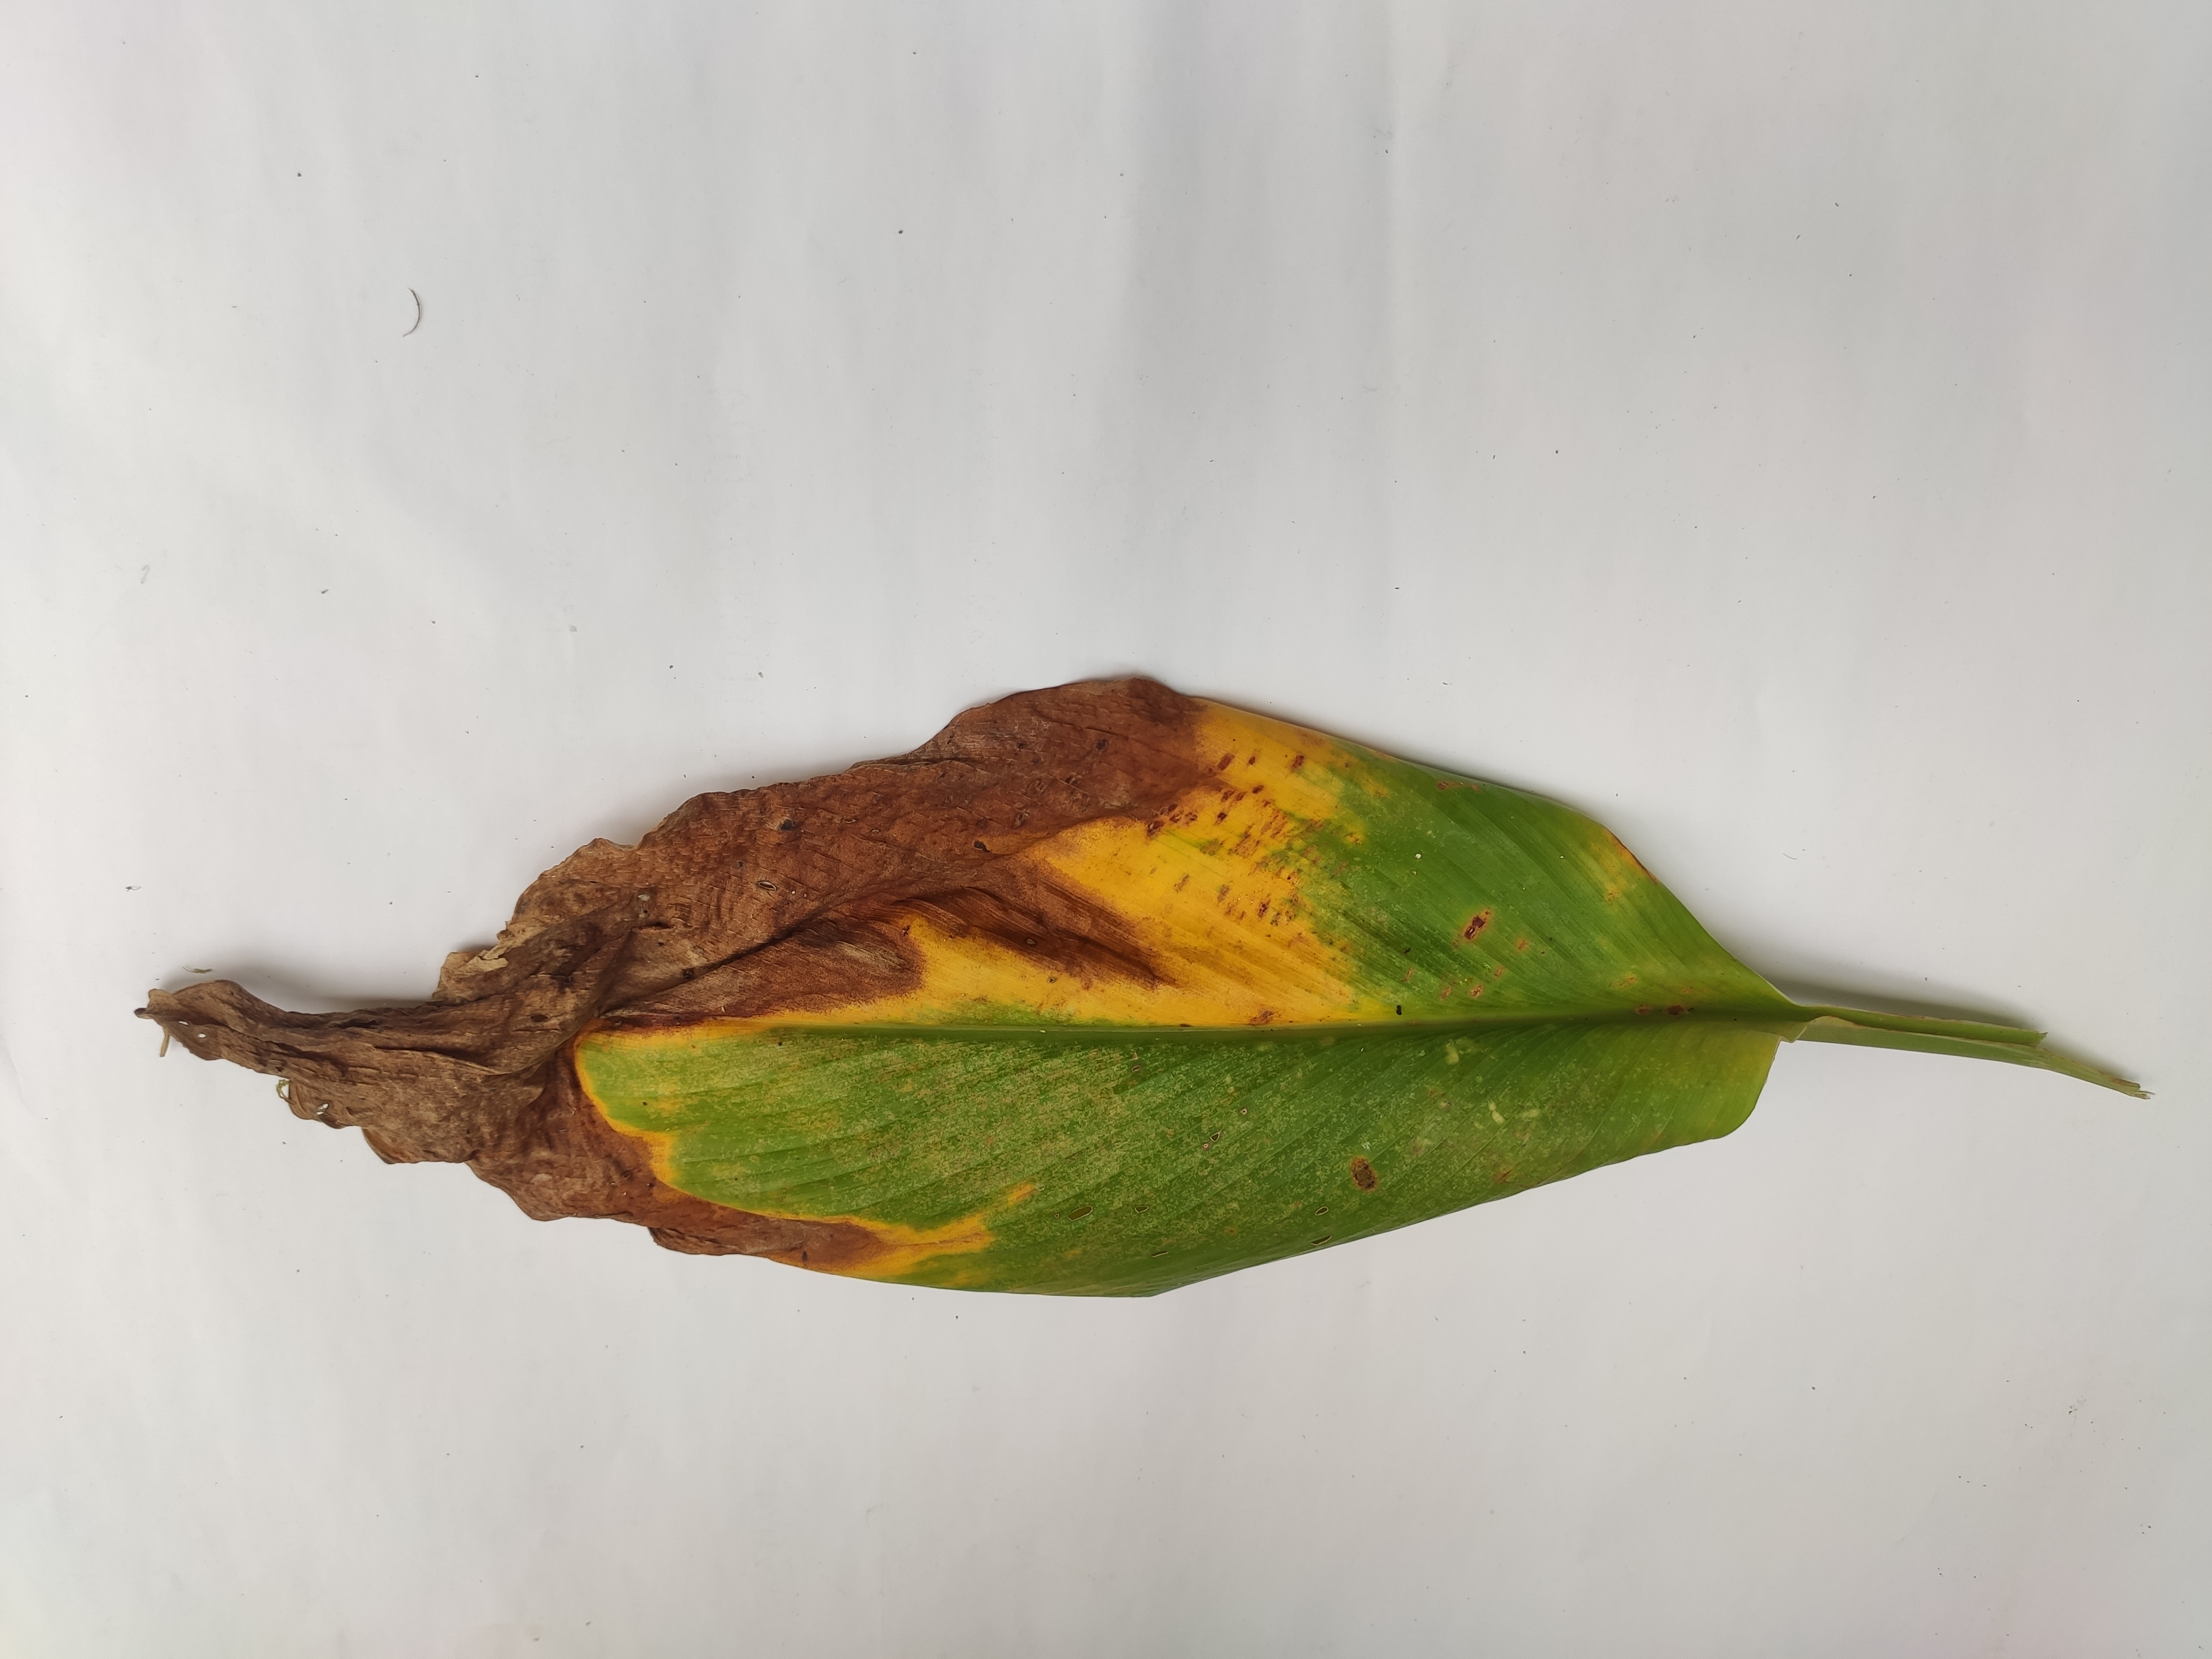
Label: Blotch